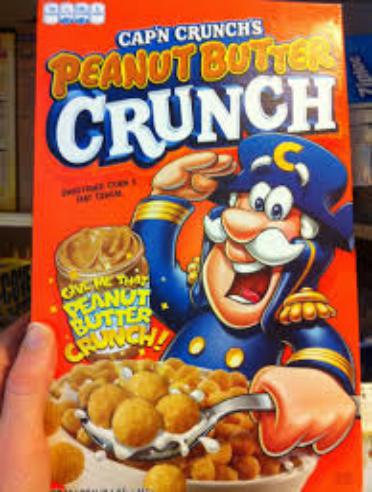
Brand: Cap'n Crunch
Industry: Food